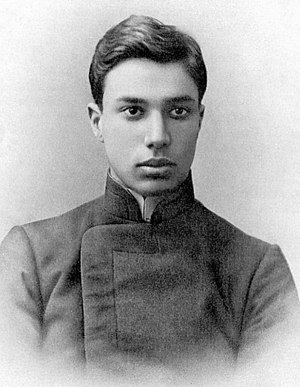
Boris Pasternak
Boris Leonidovitj Pasternak var en russisk forfatter, der er mest kendt for sit værk Dr. Zjivago fra 1957, der blev en verdenssucces i Vesten, og i 1965 filmatiseret af MGM som Doktor Zjivago med Omar Sharif i titelrollen.